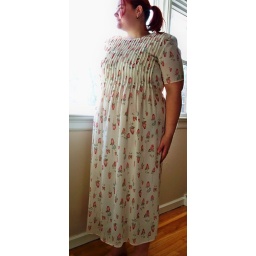
Women's size 16 dress by Postively Attitude. Short-sleeve, light weight, cream dress with pink rose pattern. $8